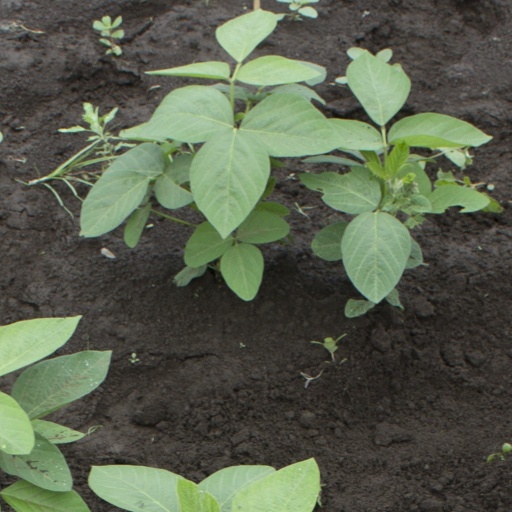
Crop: soybean